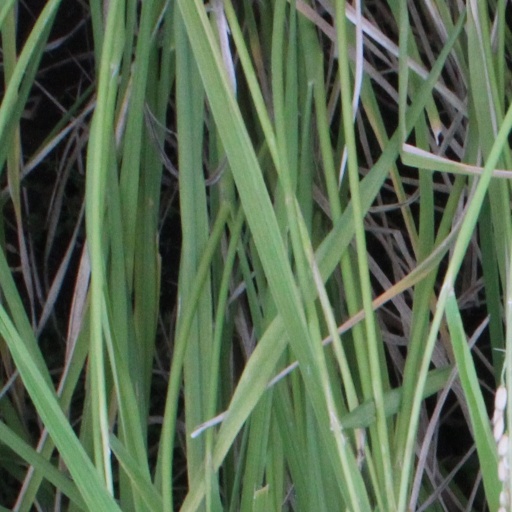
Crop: rice